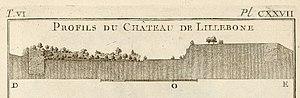
Coupe du théâtre de Lillebonne du sud (D) au nord (E) Extrait du ""Recueil d’Antiquités égyptiennes, étrusques, grecques, romaines et gauloises"", t. VI"
Le théâtre antique de Lillebonne est un édifice de spectacle antique situé dans l'ancienne ville de Juliobona, aujourd'hui Lillebonne, dans le département de Seine-Maritime, en France.